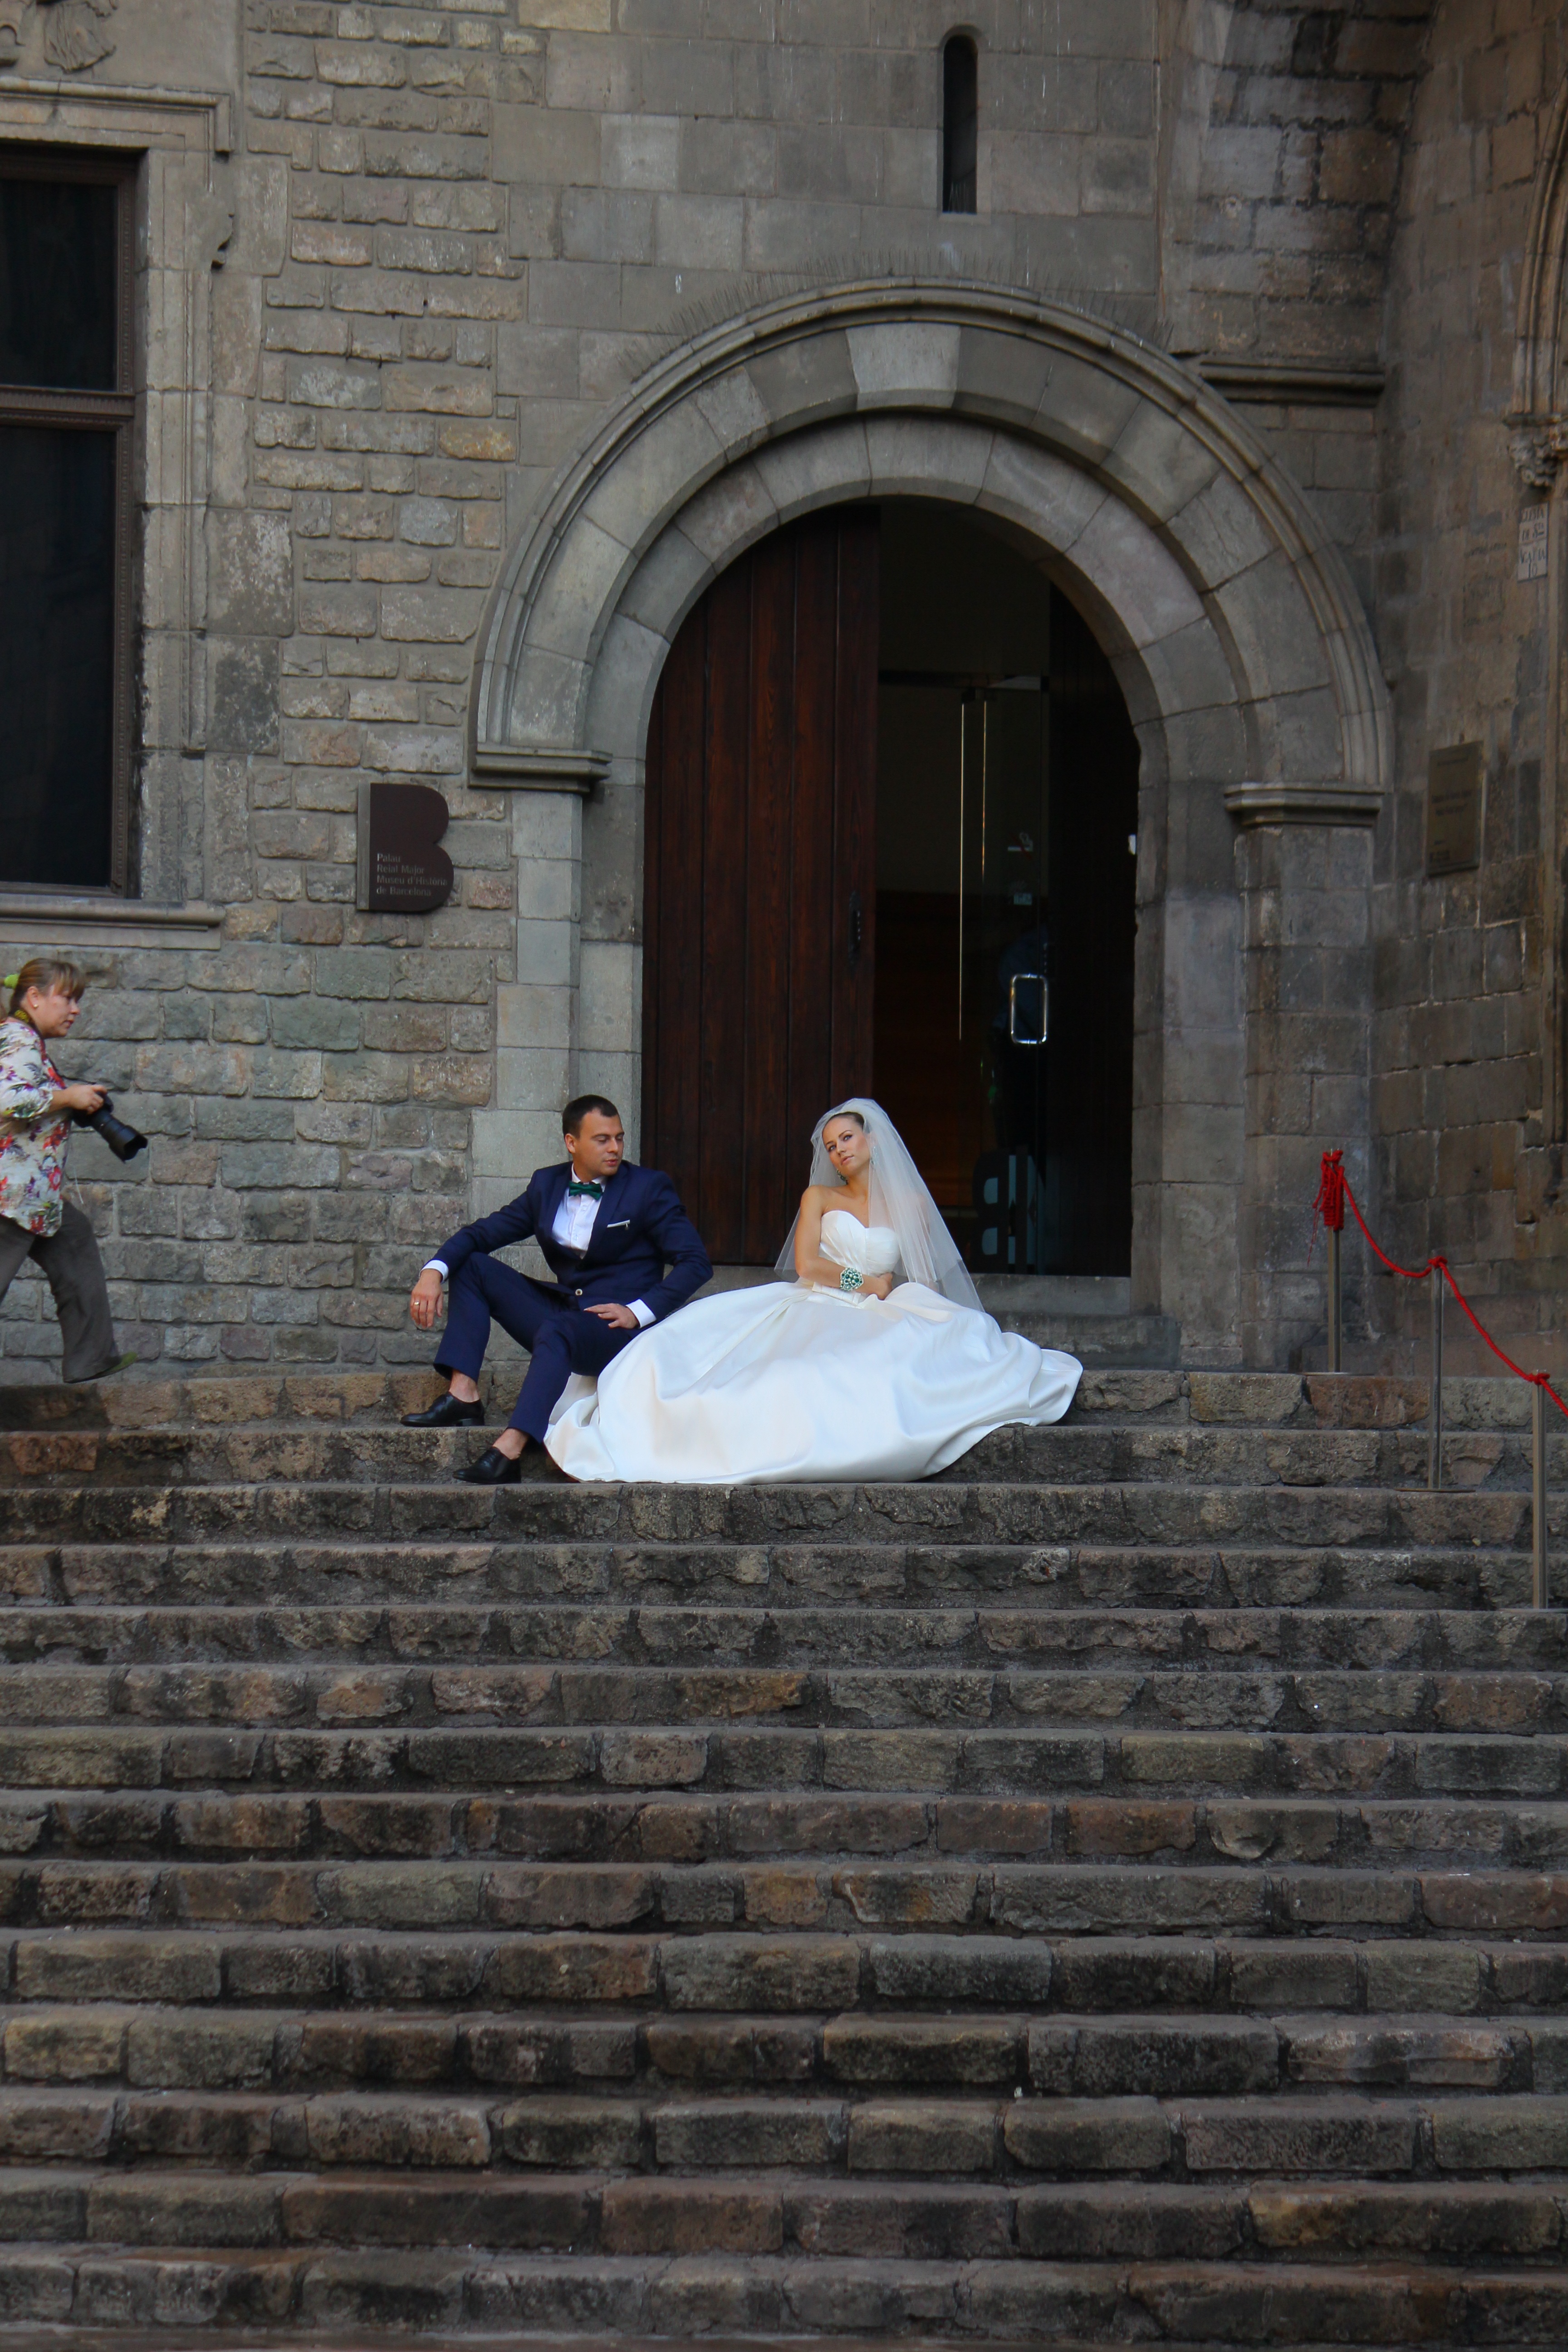
wall, arch, wedding, marriage, temple, photograph, happy people